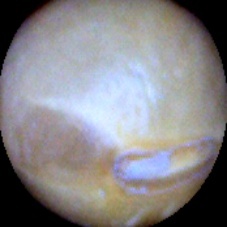
Label: Intact